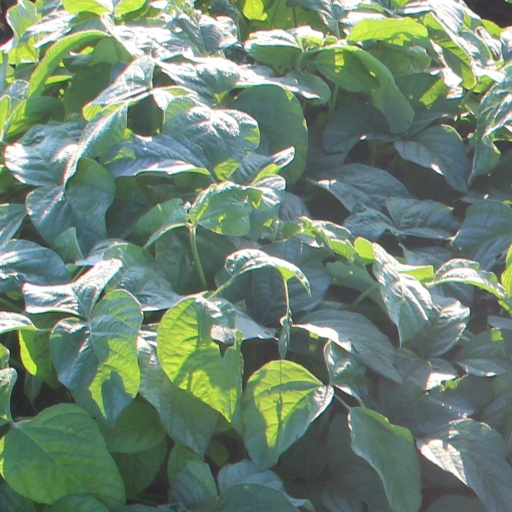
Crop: soybean